Jacques de Sores

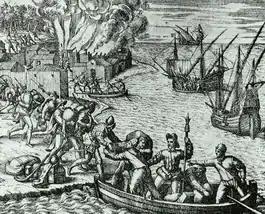
Jacques de Sores looting and burning Havana

Jacques de Sores was a French pirate and corsair who attacked and burnt Havana, Cuba in 1555.